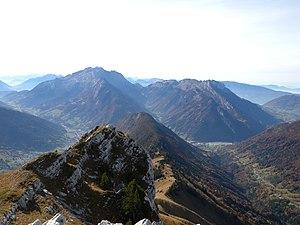
La Tournette - La vallée de Montremont - Les dents du Cruet
Le mont Lachat est une montagne du massif des Bornes, dans les Préalpes.